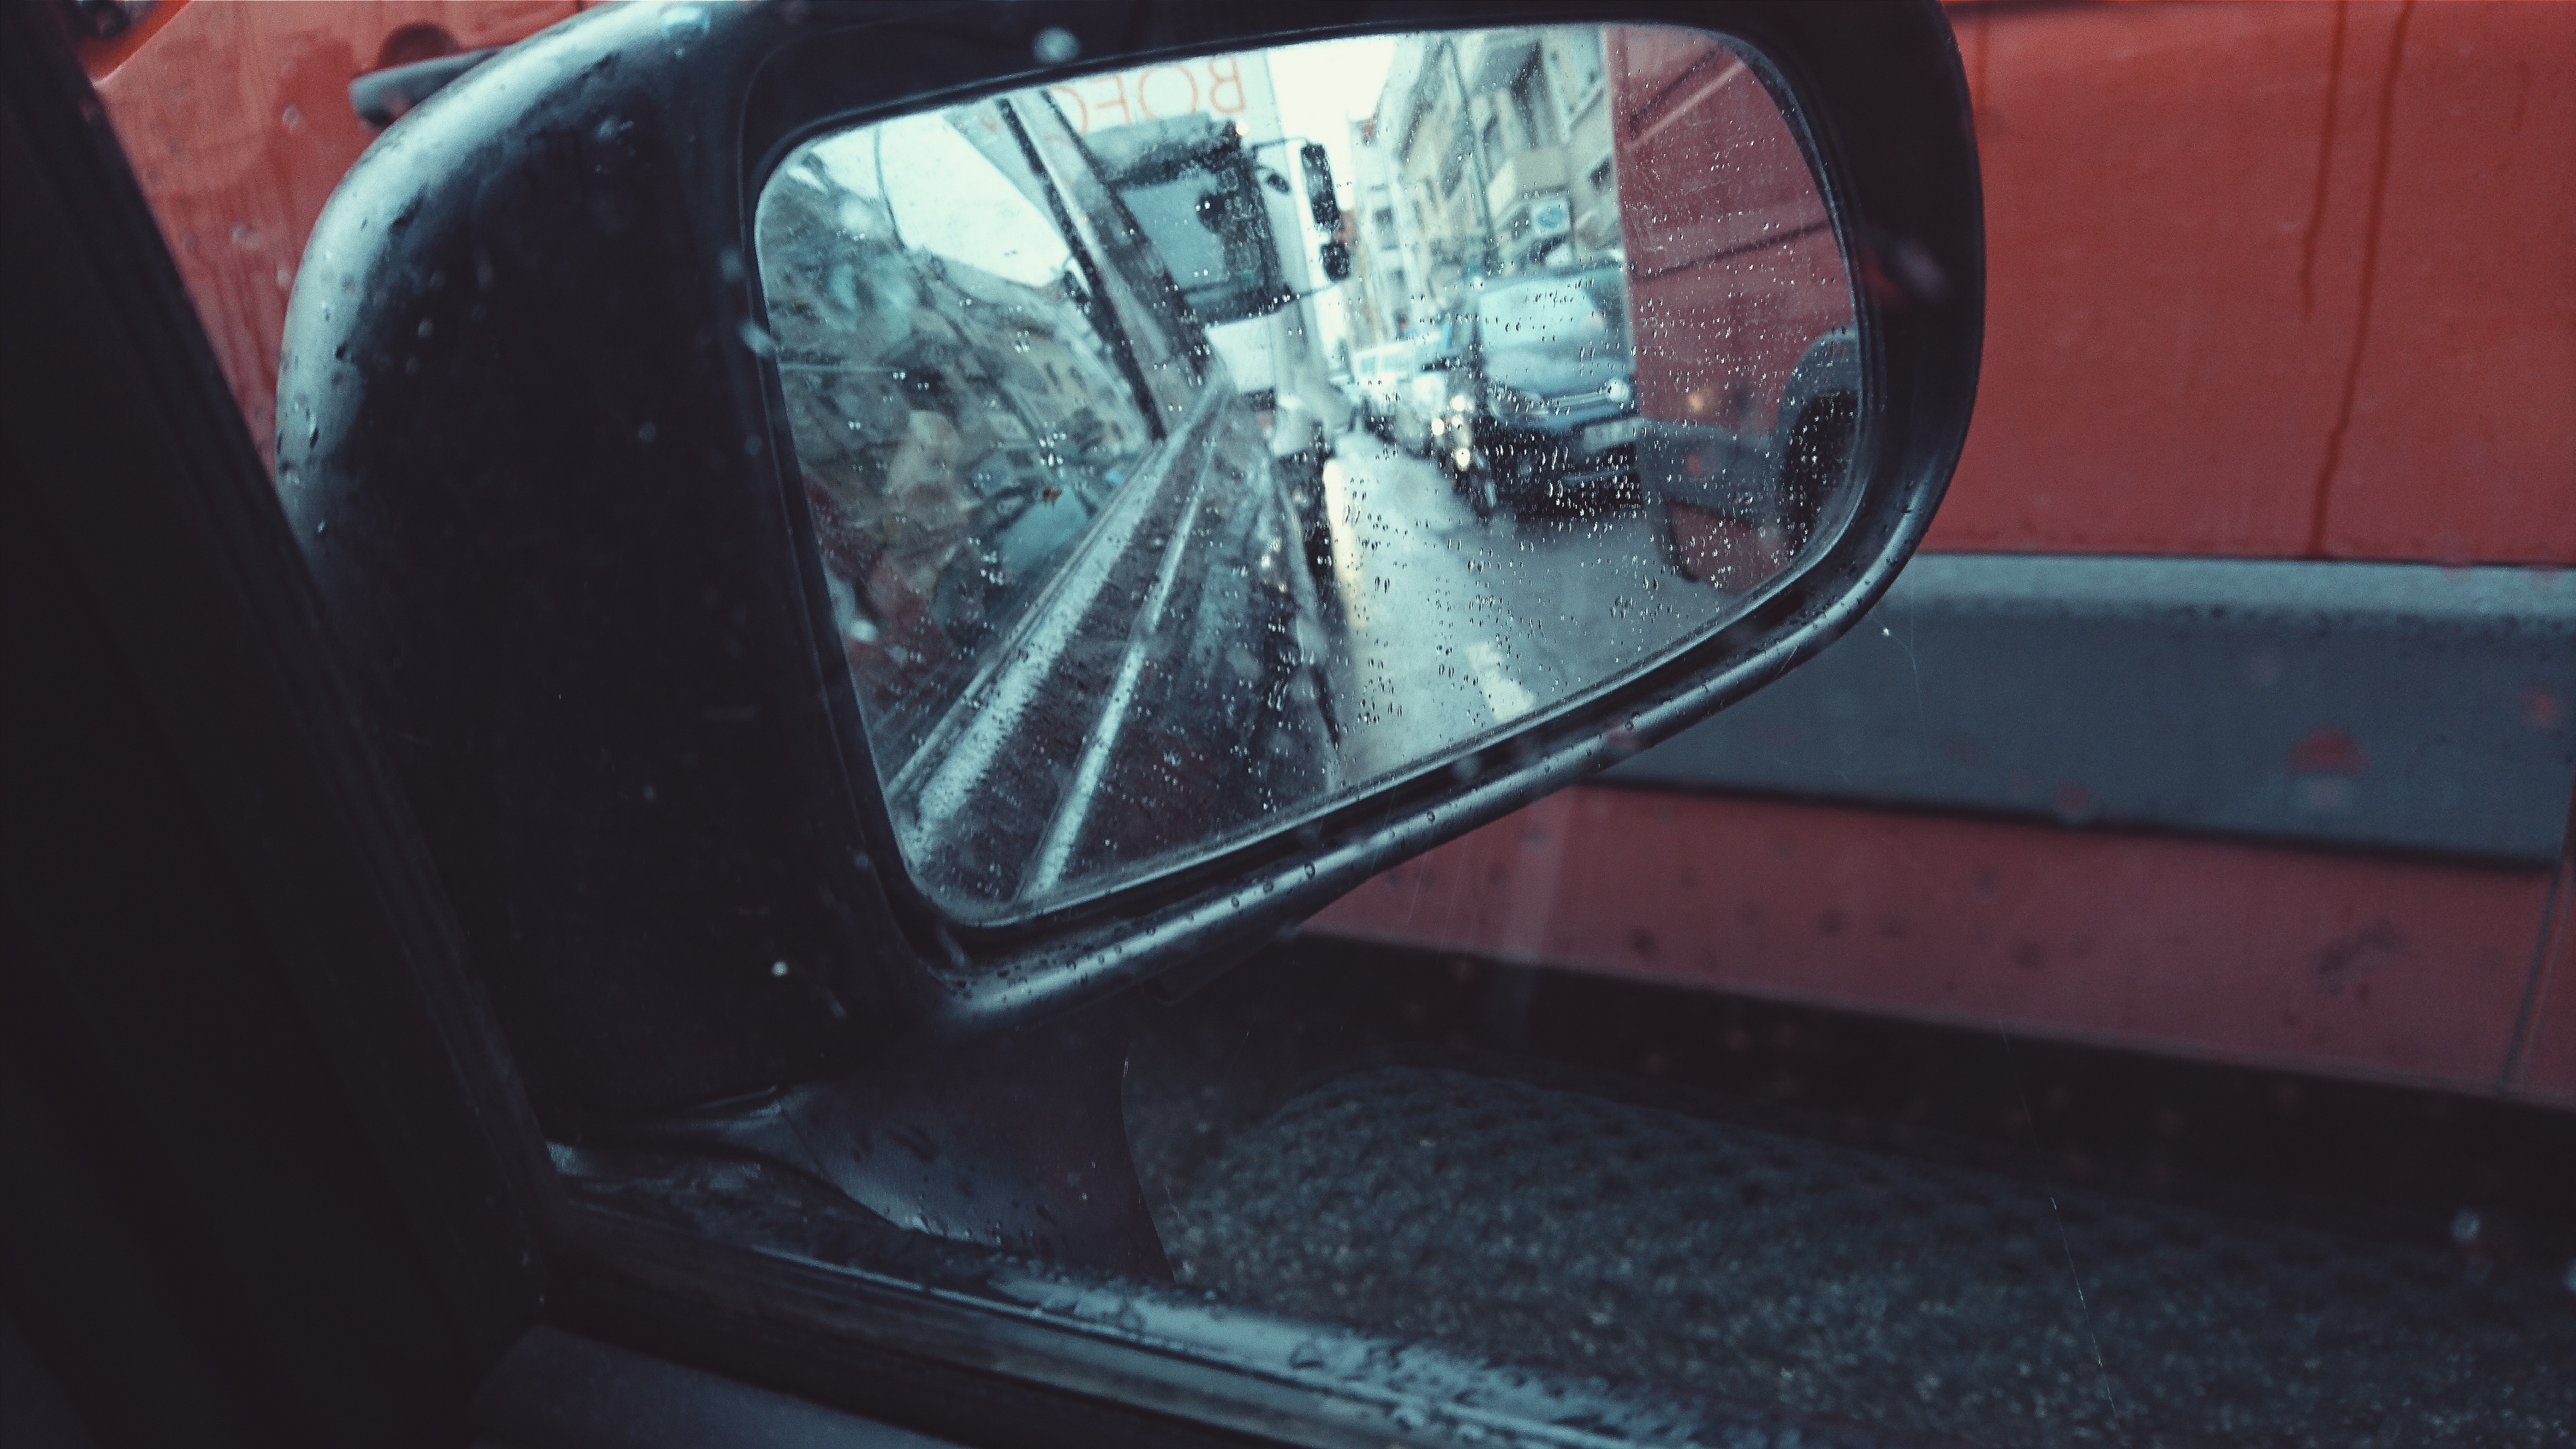
car, wheel, window, glass, driving, vehicle, windshield, bumper, rear view mirror, automobile make, automotive exterior